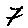
Label: 7